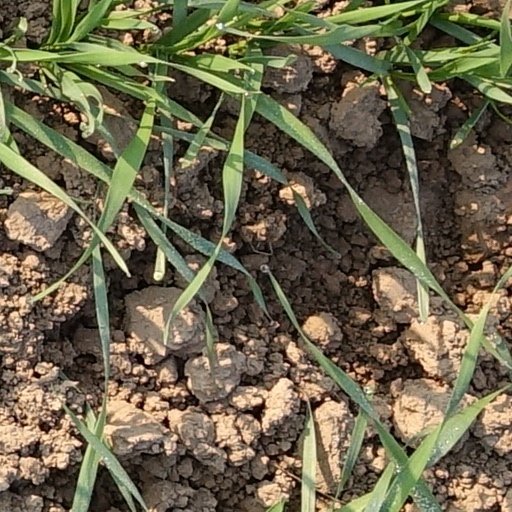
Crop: wheat